Philipp Wollscheid

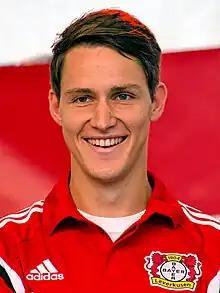
Wollscheid with Bayer Leverkusen in 2014

Philipp Johannes Wollscheid (born 6 March 1989) is a German former professional footballer who played as a centre-back.